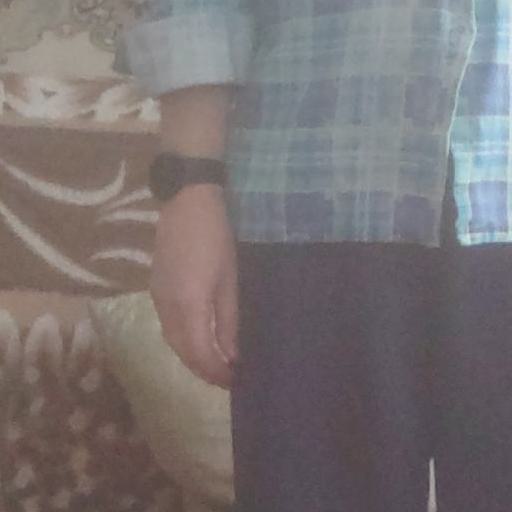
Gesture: no_gesture